Josh Caulfield

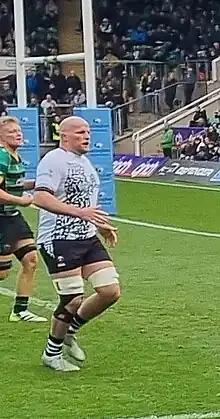
Caulfield at the 2023-24 English Premiership Northampton Saints vs Bristol Bears

Josh Caulfield (born 9 June 1997) is an English professional rugby union player who plays in the second row for Ealing Trailfinders Rugby Club.